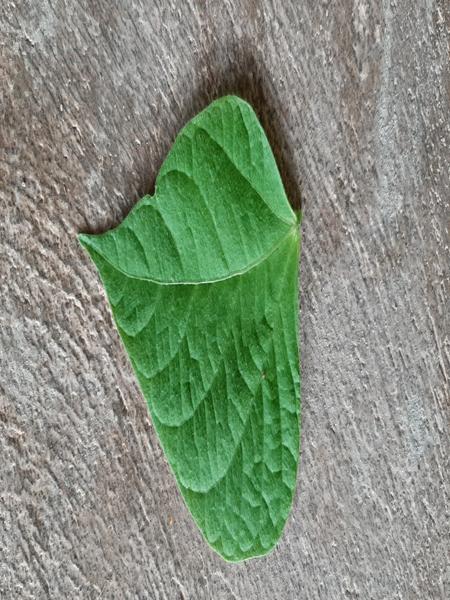
Plant: Beans